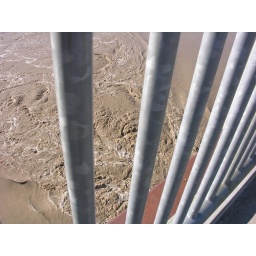
Swirling dirty water under the bridge by Hawrylak Park.